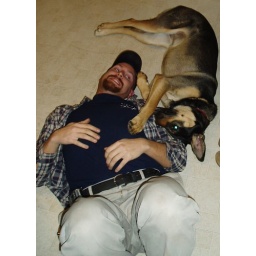
A boy and his dog in their natural habitat.